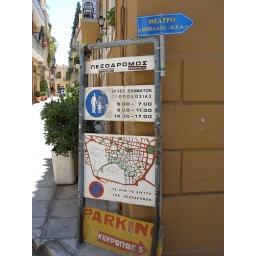
A street sign in Plaka (Athens).